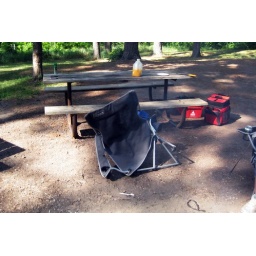
Jumi's chair died. And it had nothing to do with being hung up in a tree either!